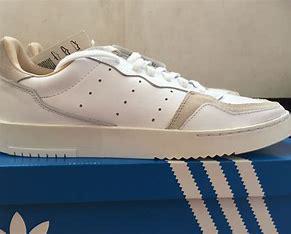
Brand: Adidas
Model: Supercourt